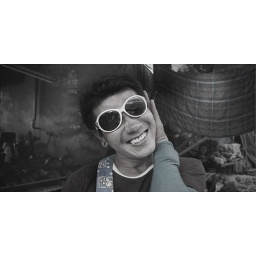
People from the train market in Samut Songkhram, near Bangkok.